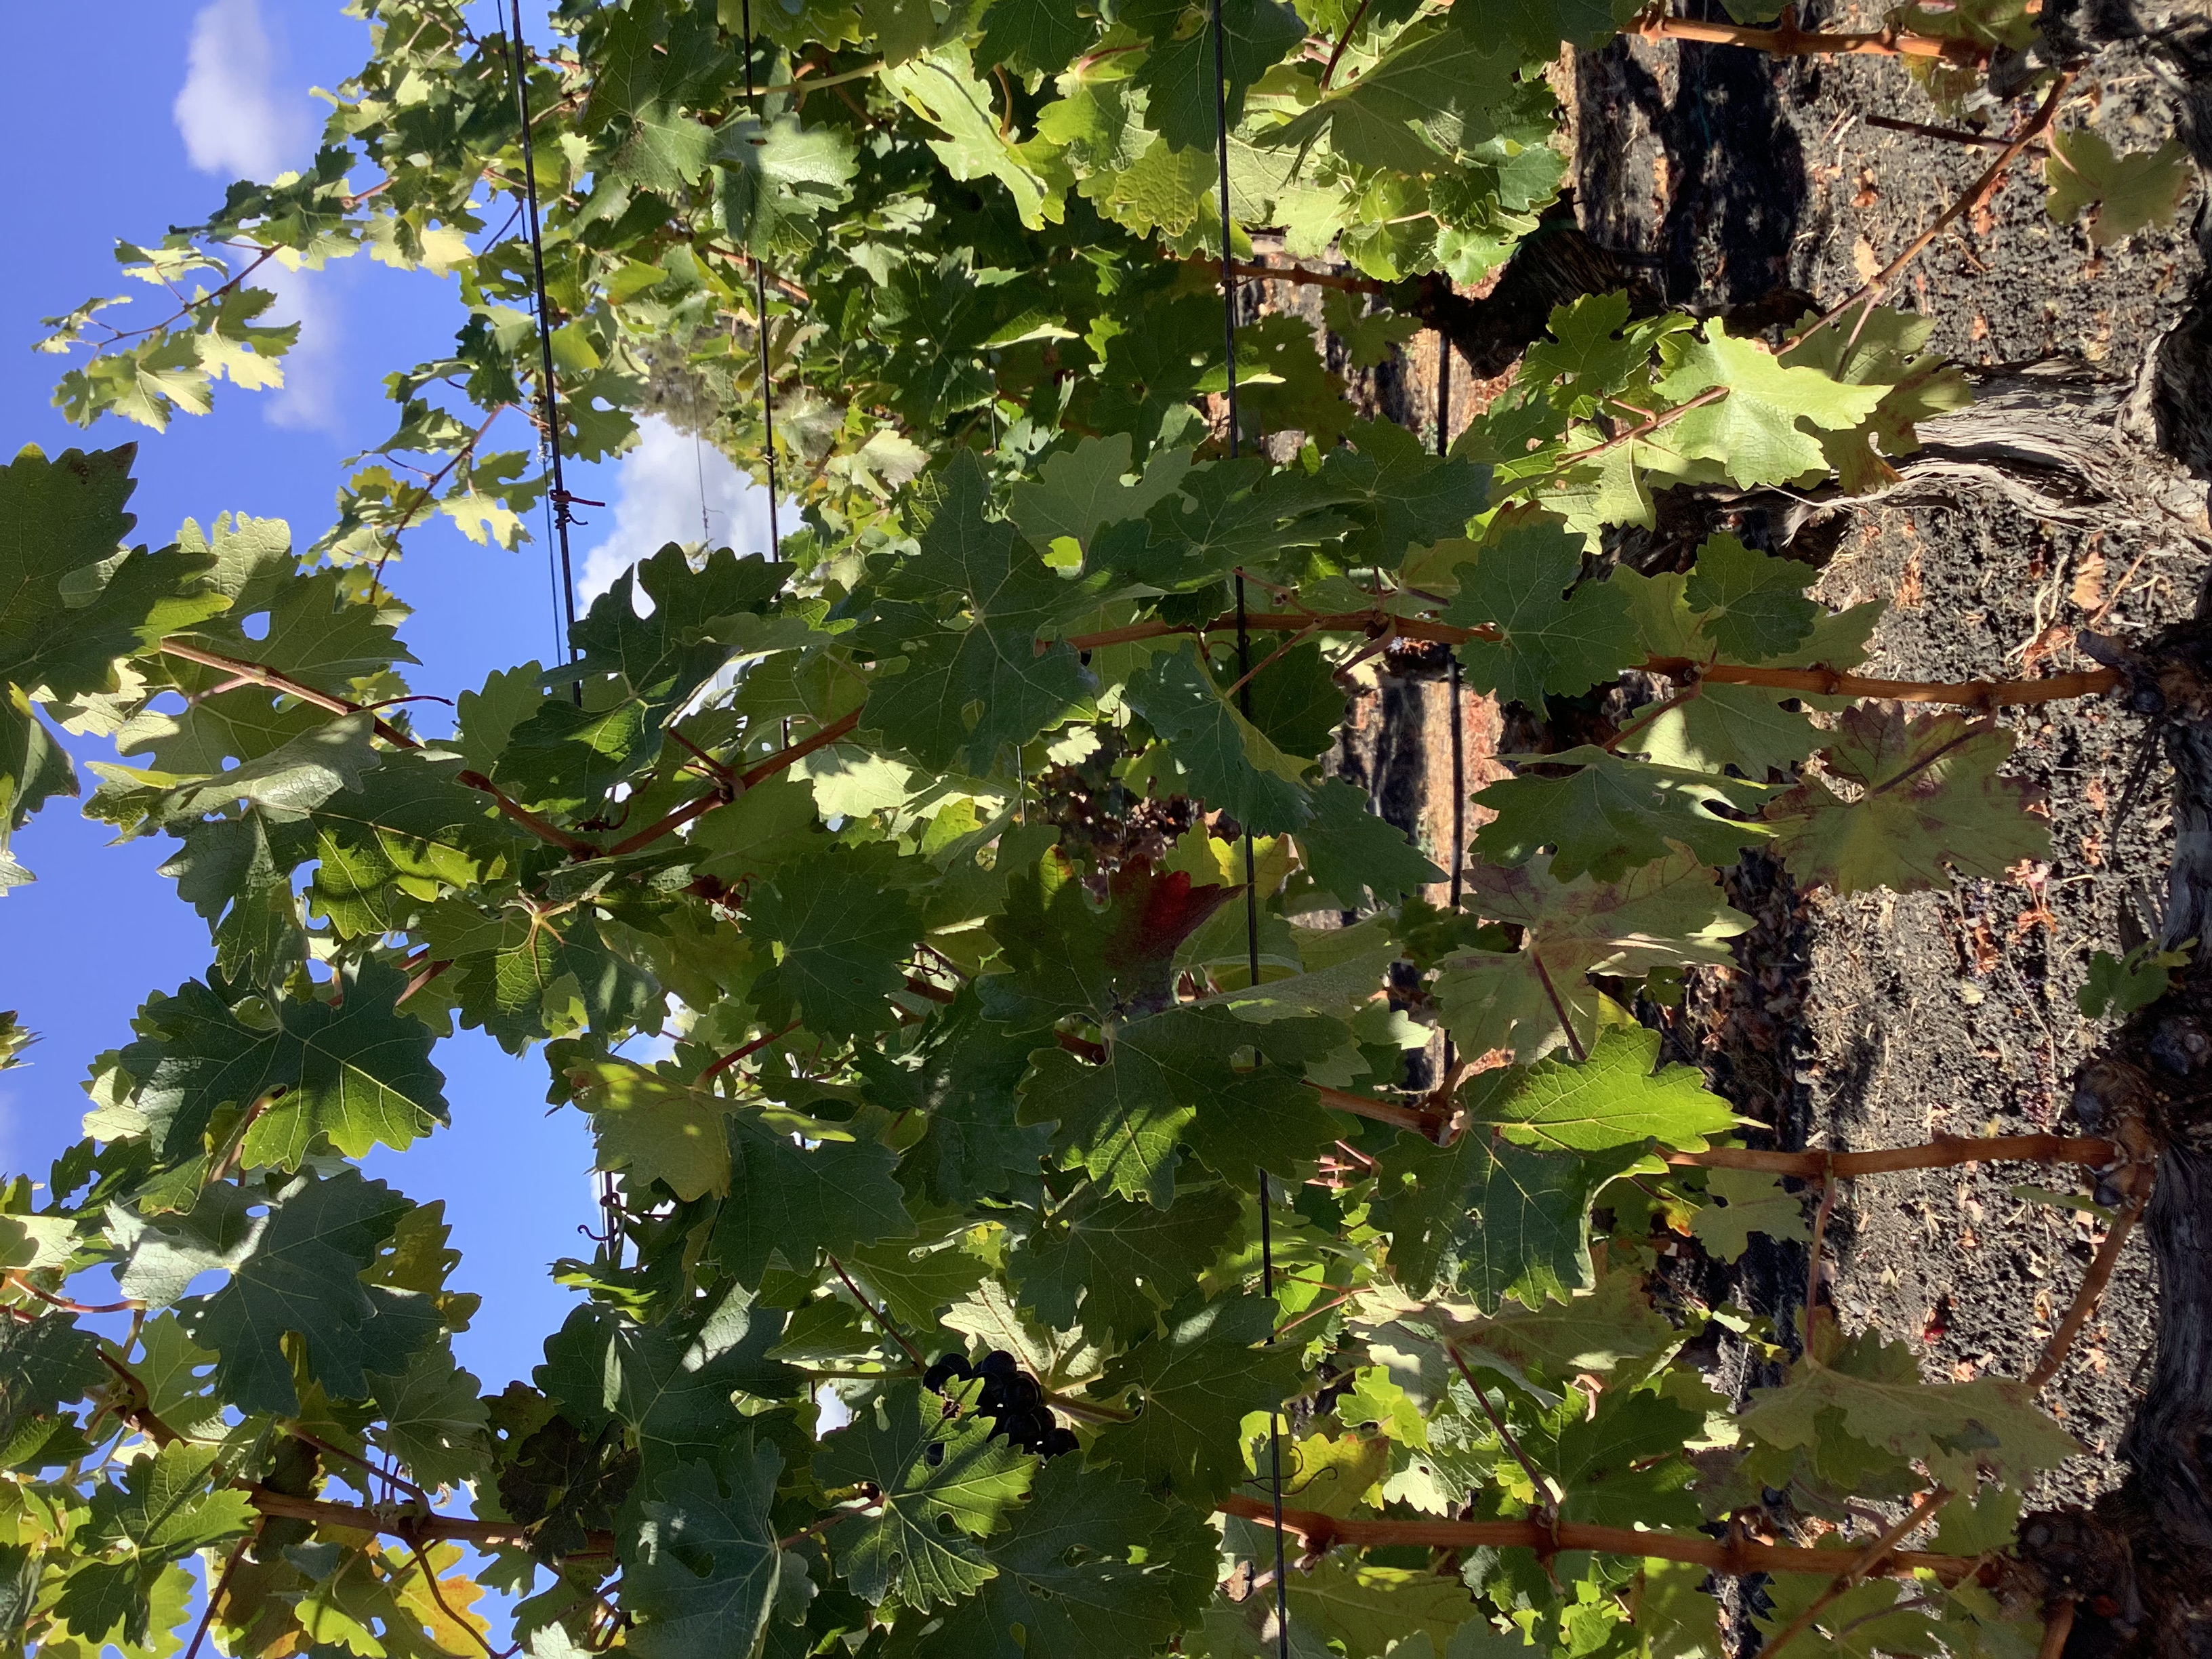
Label: Red Blotch